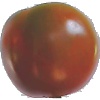
Label: Tomato Maroon 1